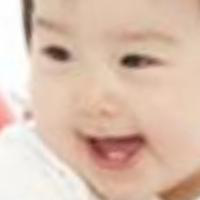
Age group: age 01-10